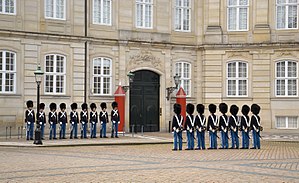
Den Kongelige Livgarde
Vagtskifte på Amalienborg.
Den Kongelige Livgarde, i daglig tale Livgarden, blev oprettet af Frederik 3. den 30. juni 1658. Ud over at fungere som kongefamiliens ceremonielle vagtkorps er Livgarden også et infanteriregiment, der indgår i Hæren.